Zavratec, Idrija

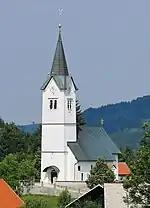
Saint Ulrich's Church

The parish church in the settlement is dedicated to Saint Ulrich and belongs to the Koper Diocese. It is a Baroque building dating to 1647 with an octagonal chancel walled on three sides, a wide rectangular nave, and a belfry. The interior of the nave and the chancel are ornamented with frescoes dating to 1713. Additional remodeling took place in 1747. The church is surrounded by a cemetery.